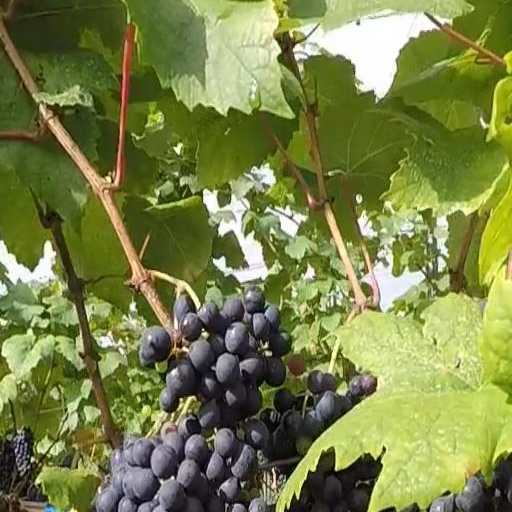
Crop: grape